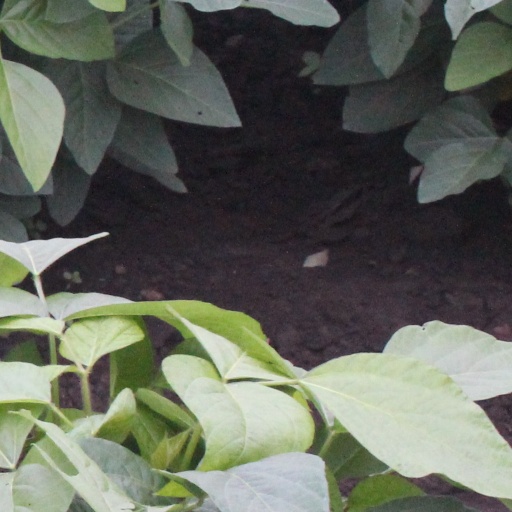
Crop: soybean